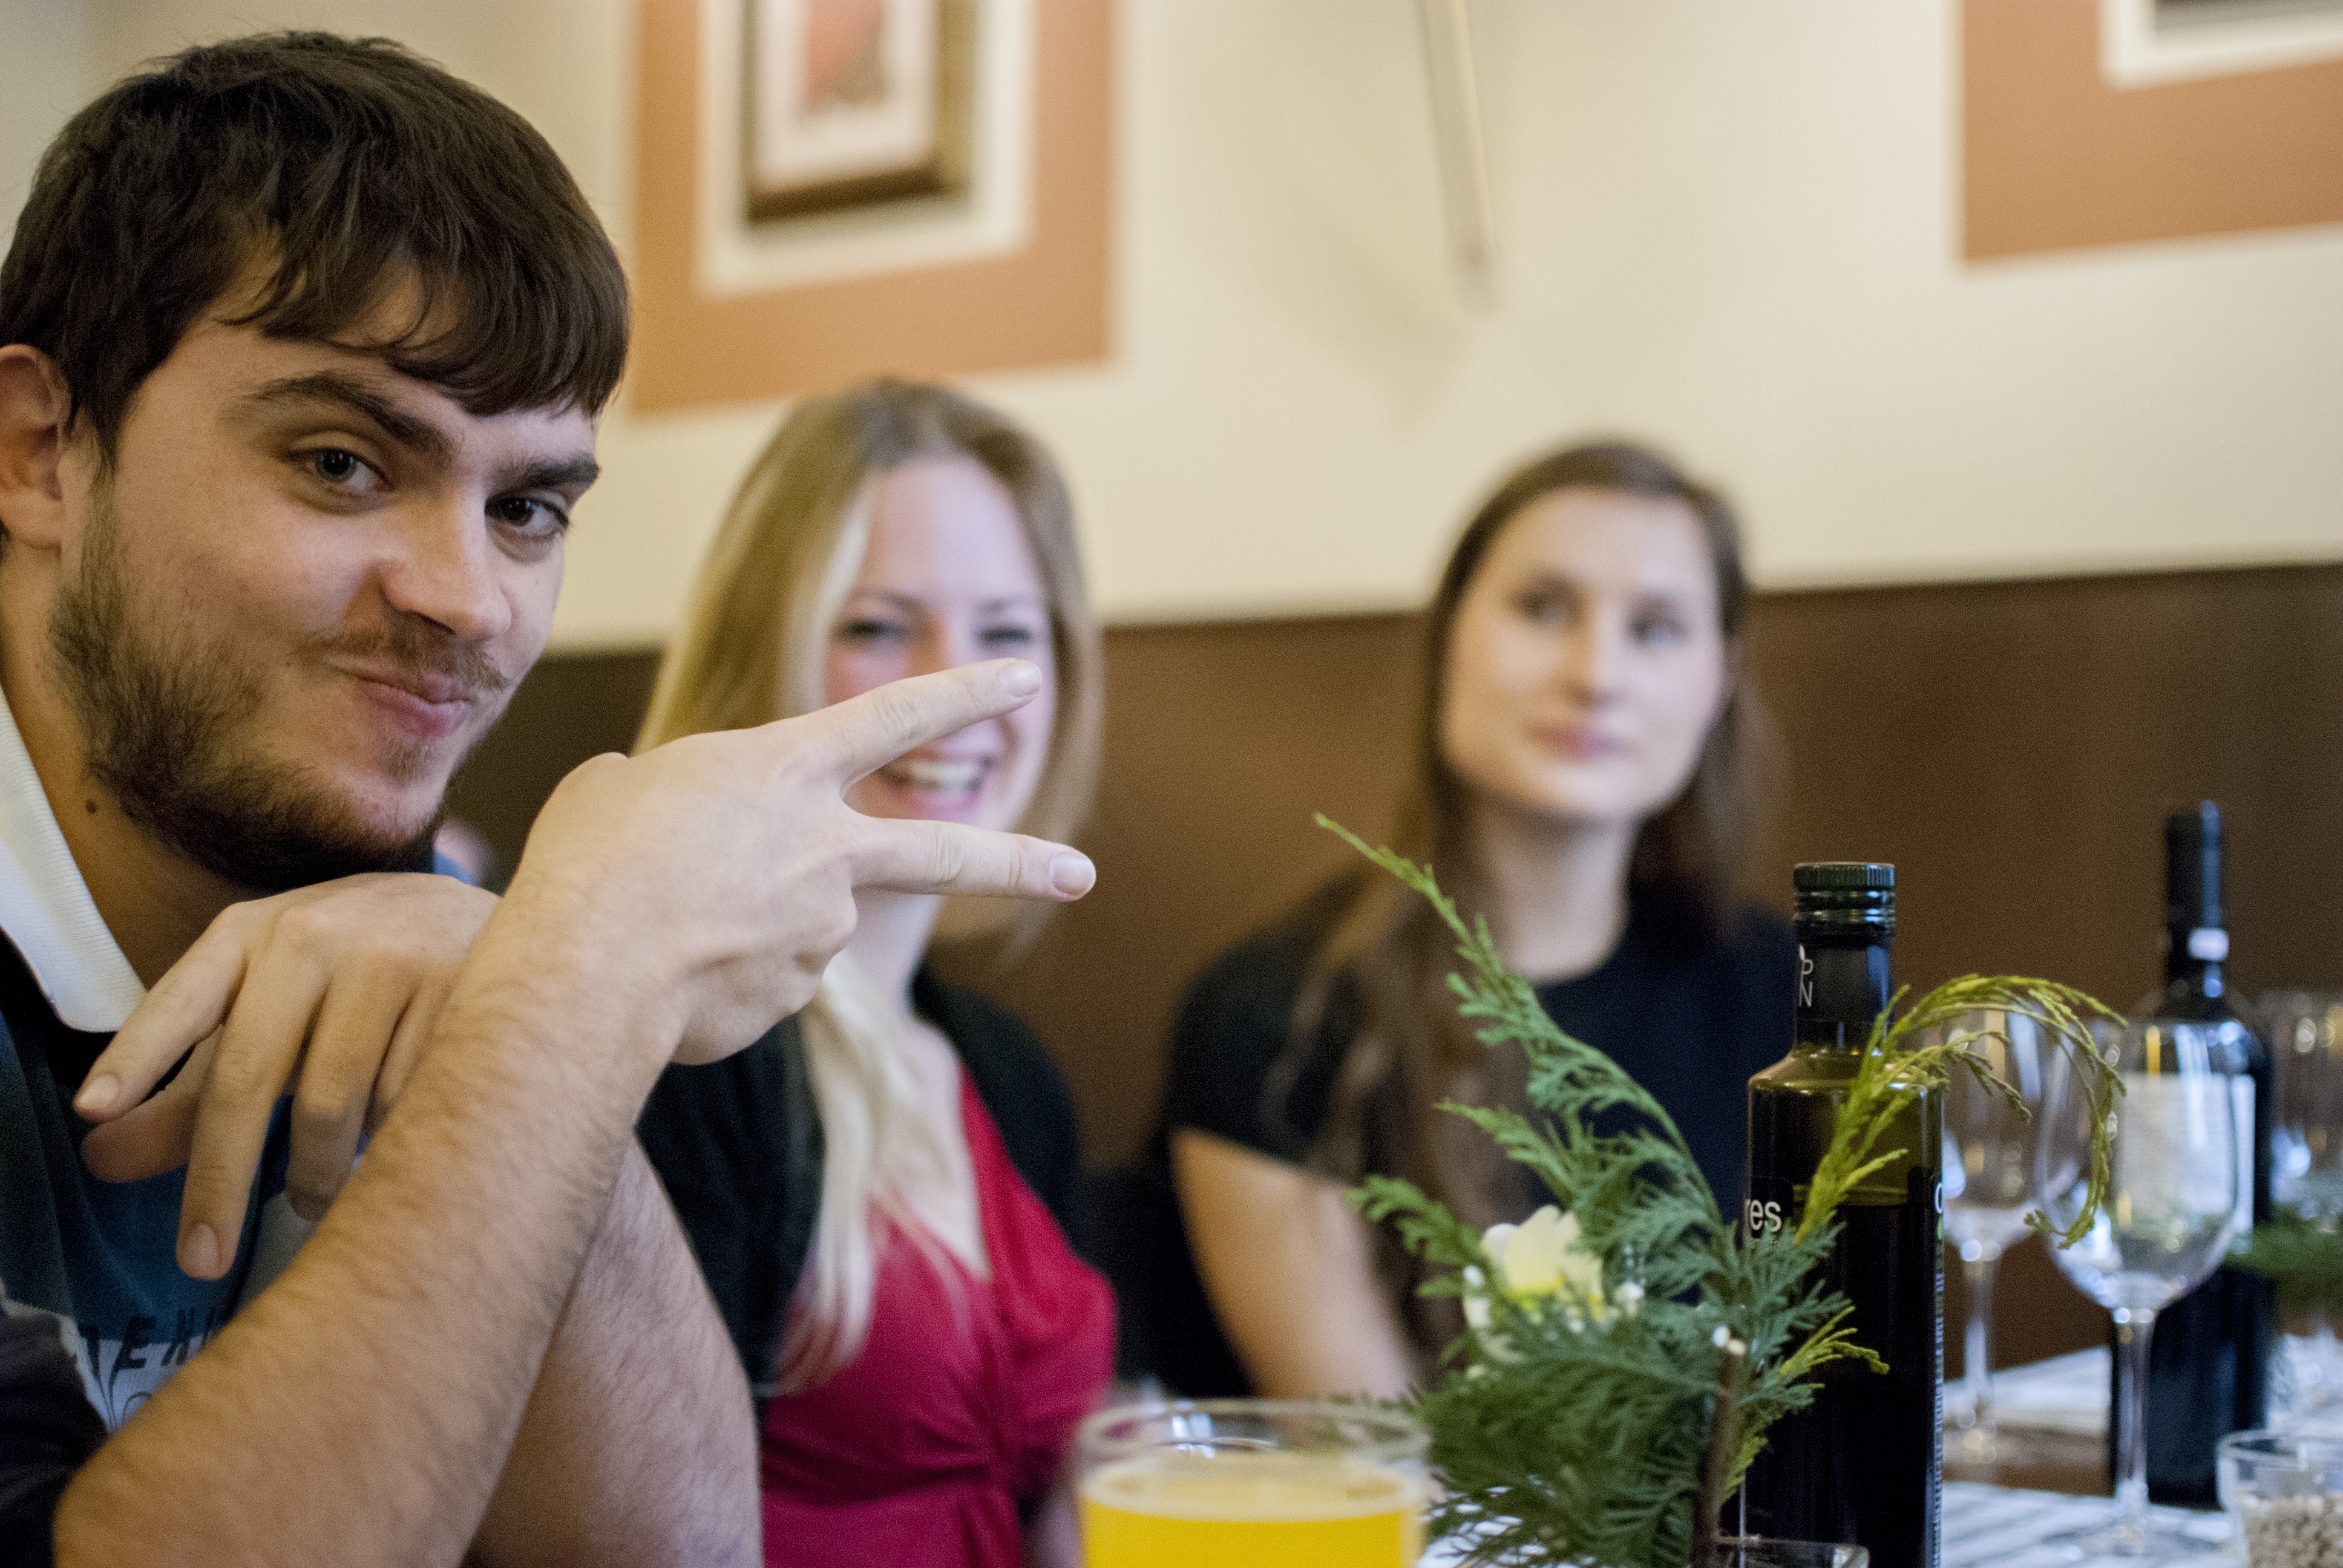
meal, lunch, team, sense, language school, interns